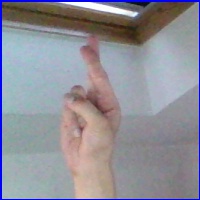
Letra: R